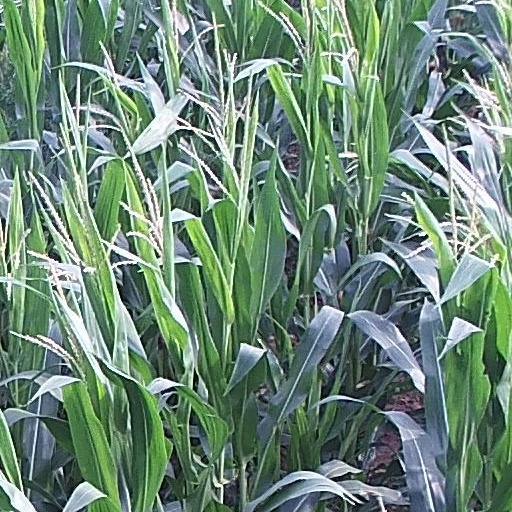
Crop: maize; corn